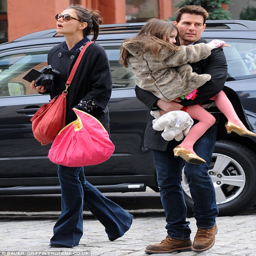
big changes : flash forward and person is married to actor with a daughter called tv actor